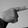
ASL letter: G